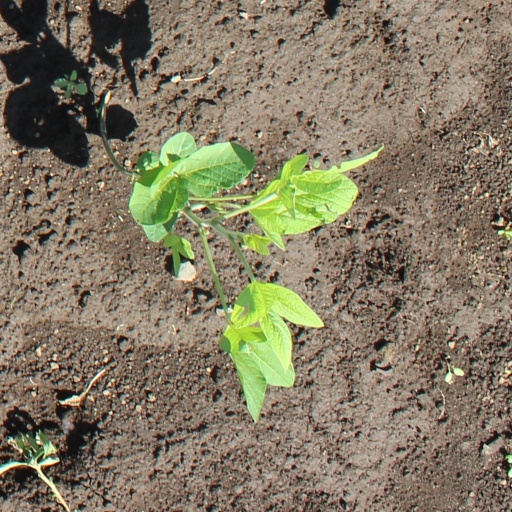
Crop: soybean